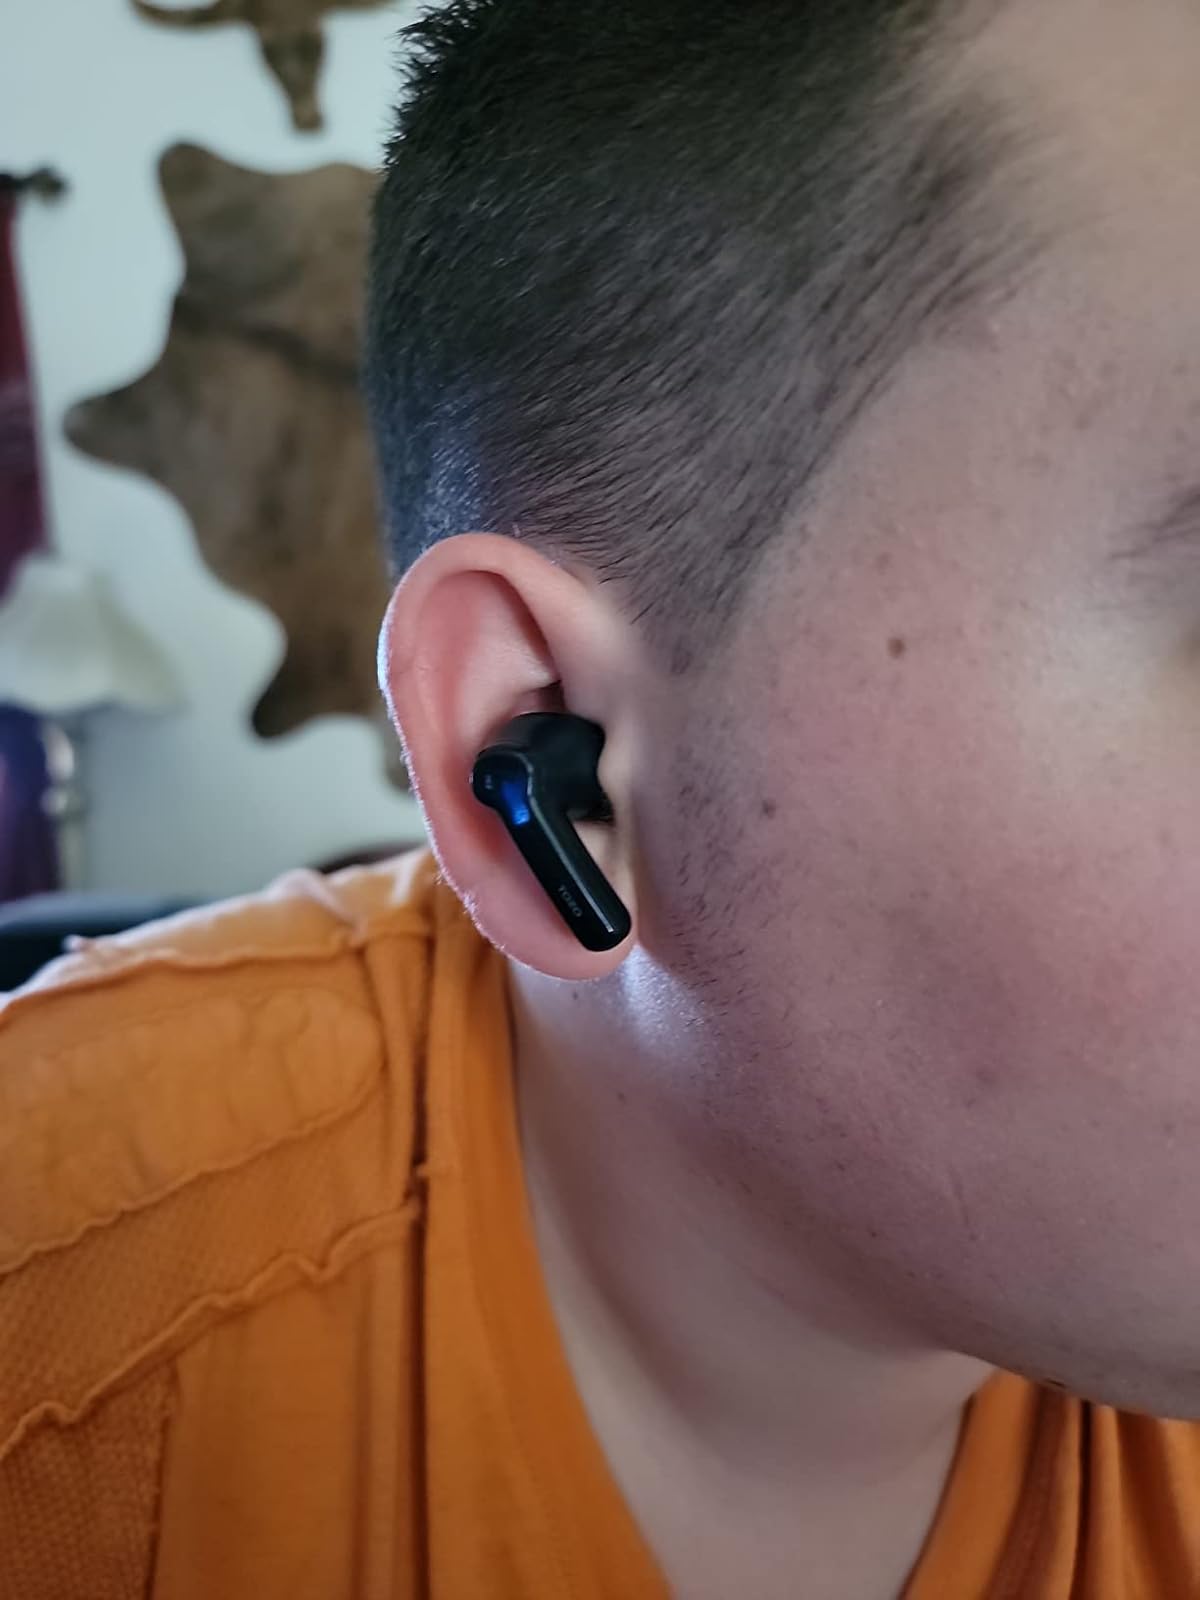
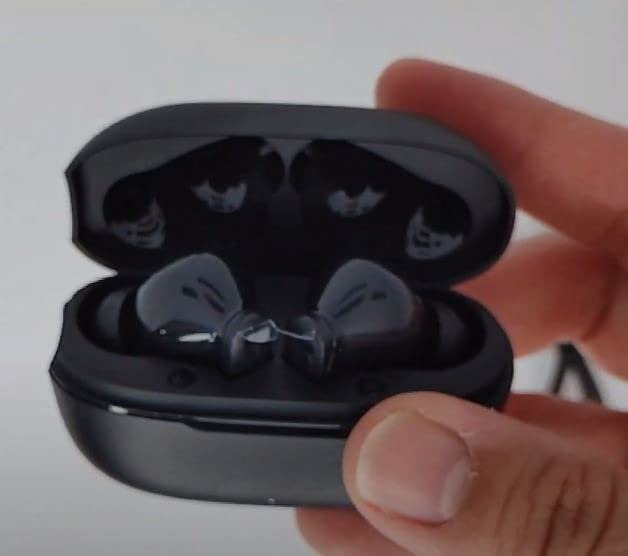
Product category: earbuds
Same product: no